British Rail Class 50

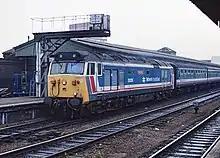
50026 "Indomitable" in early NSE livery at Reading, 1989

Following refurbishment, the fleet was concentrated at two depots; Laira in Plymouth, and Old Oak Common in west London. The class were again used for Western Region services on the GWML out of Paddington, and on the West of England Main Line from Waterloo to Salisbury and Exeter.